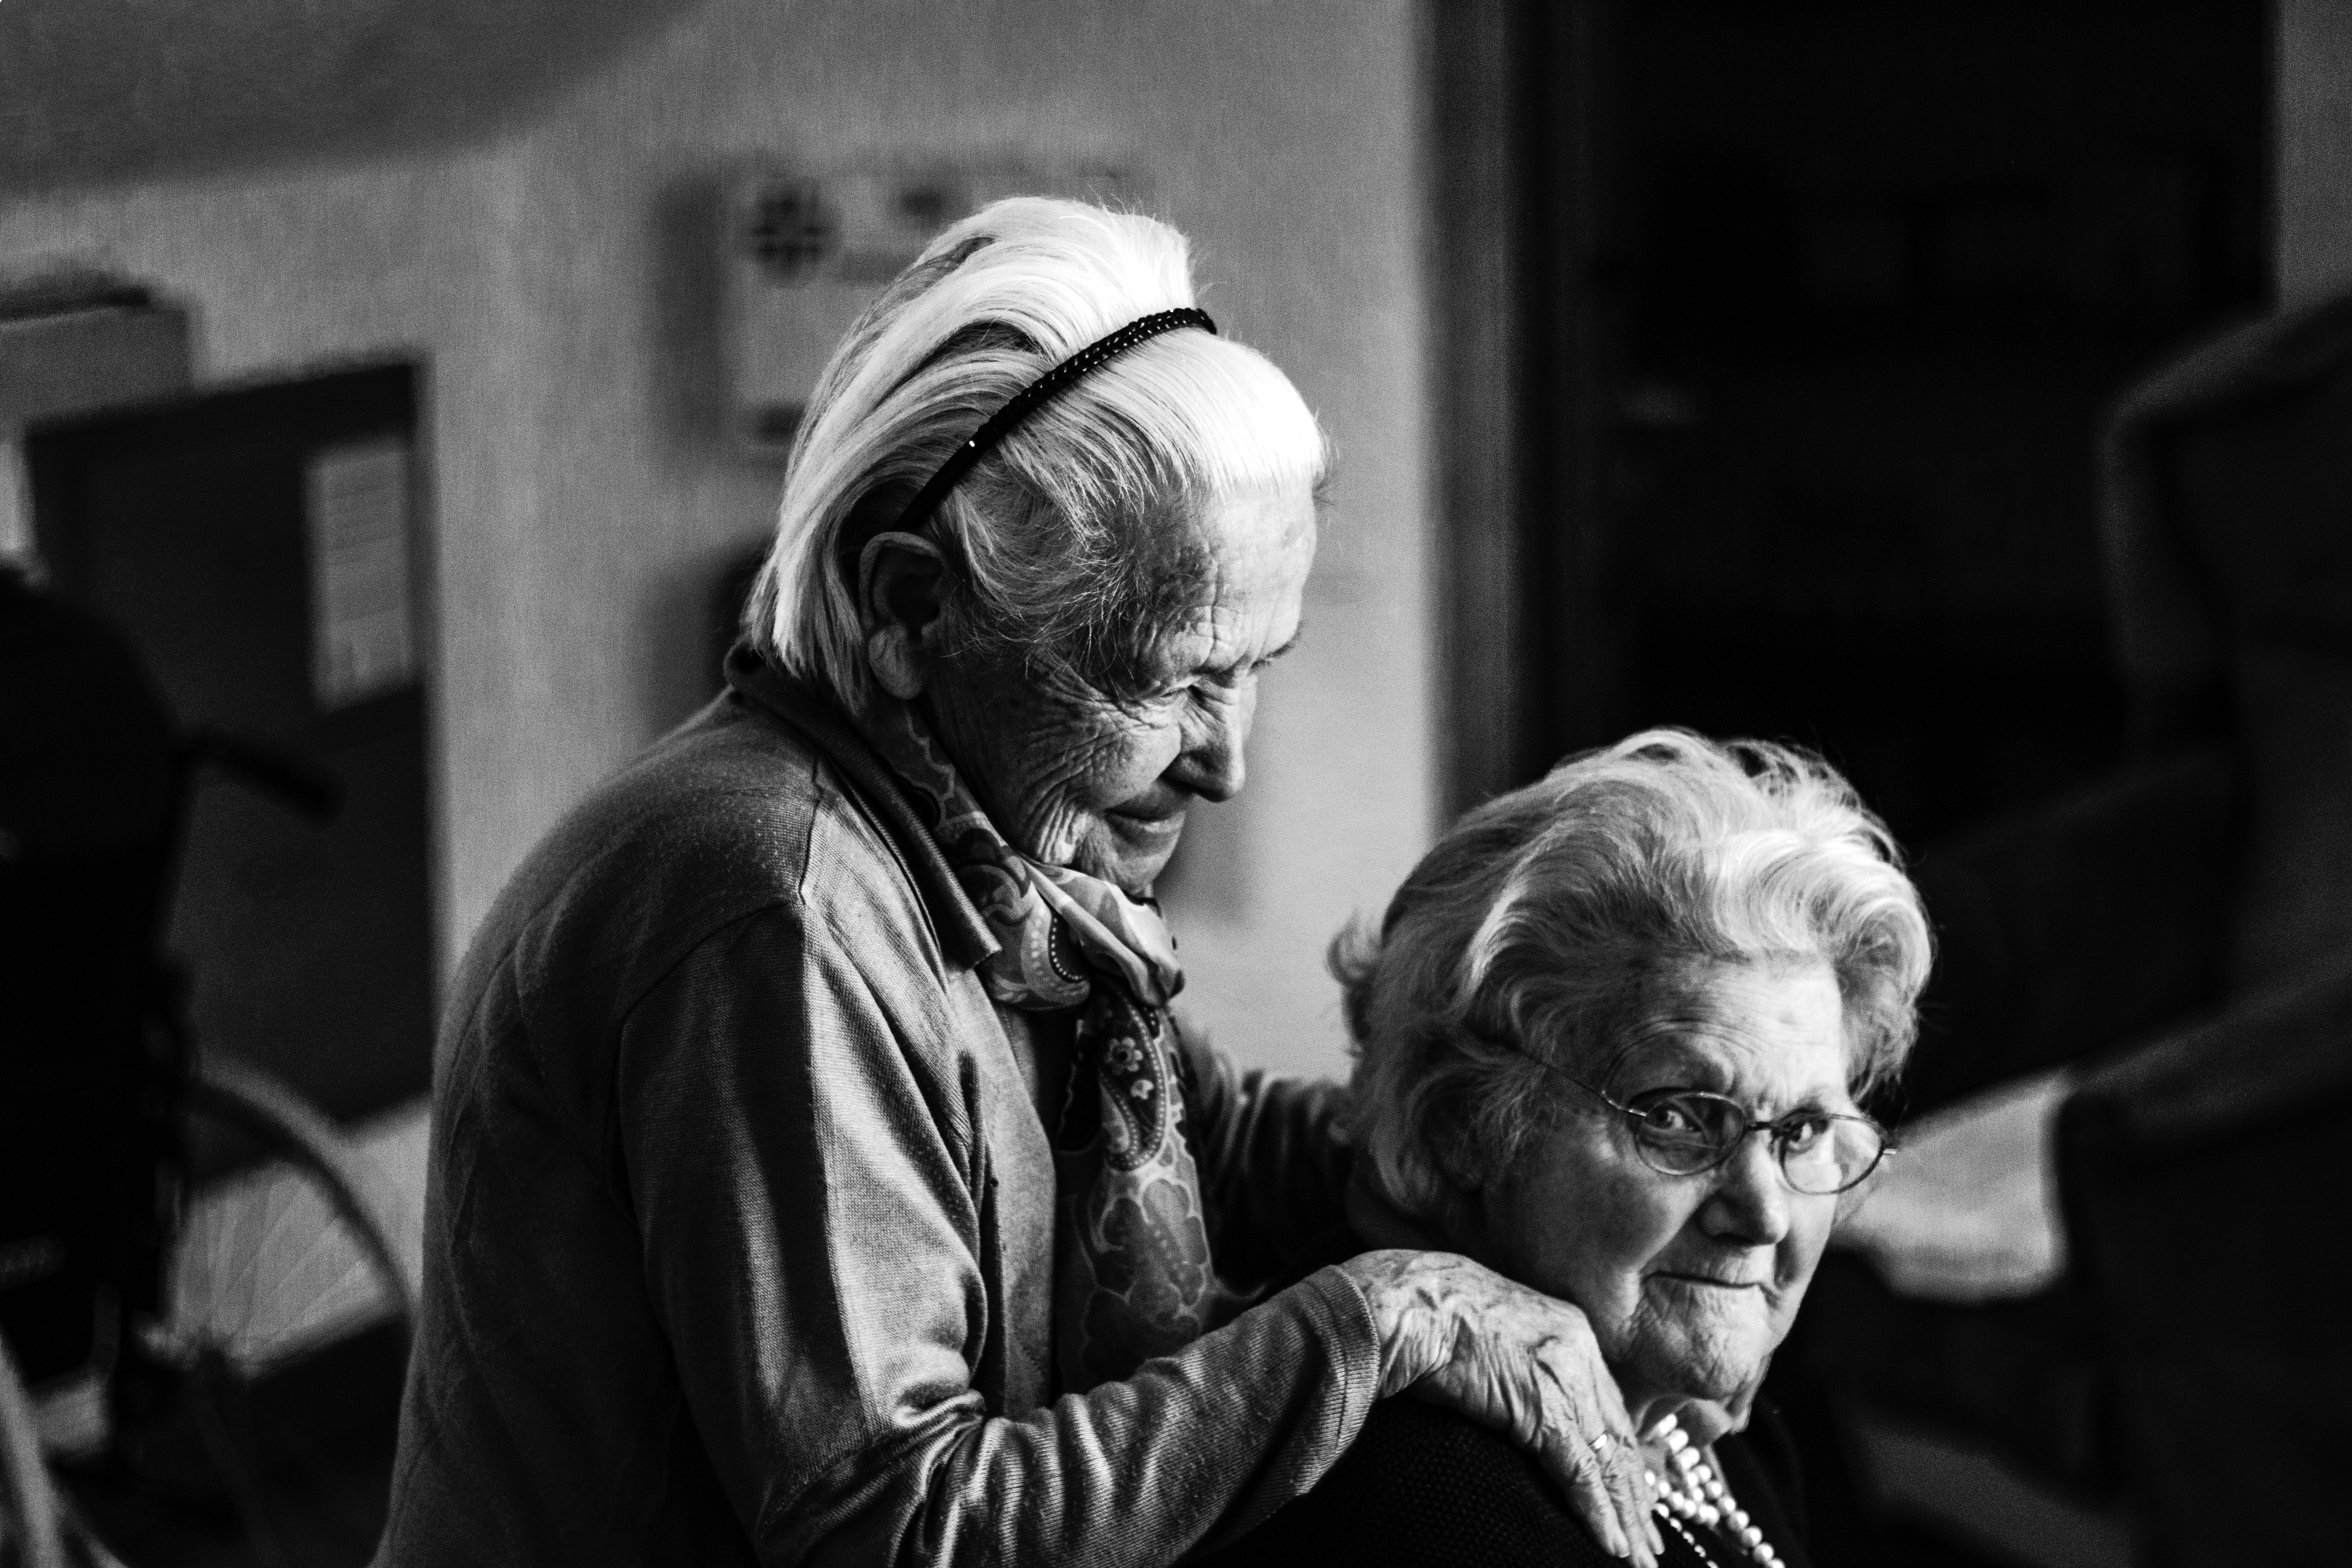
black and white, photography, black, monochrome, monochrome photography, film noir